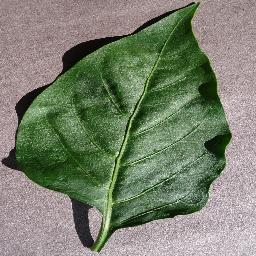
Label: Pepper,_bell___healthy